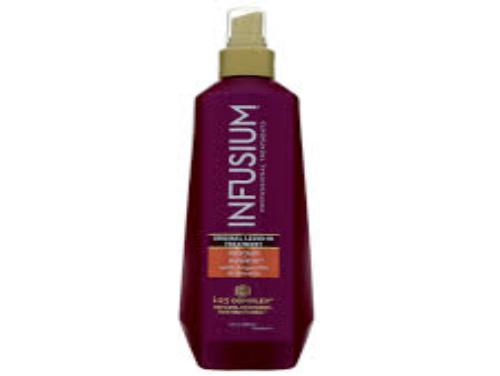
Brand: Infusium 23
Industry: Necessities